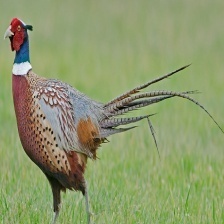
Species: RING-NECKED PHEASANT
Scientific name: PHASIANUS COLCHICUS